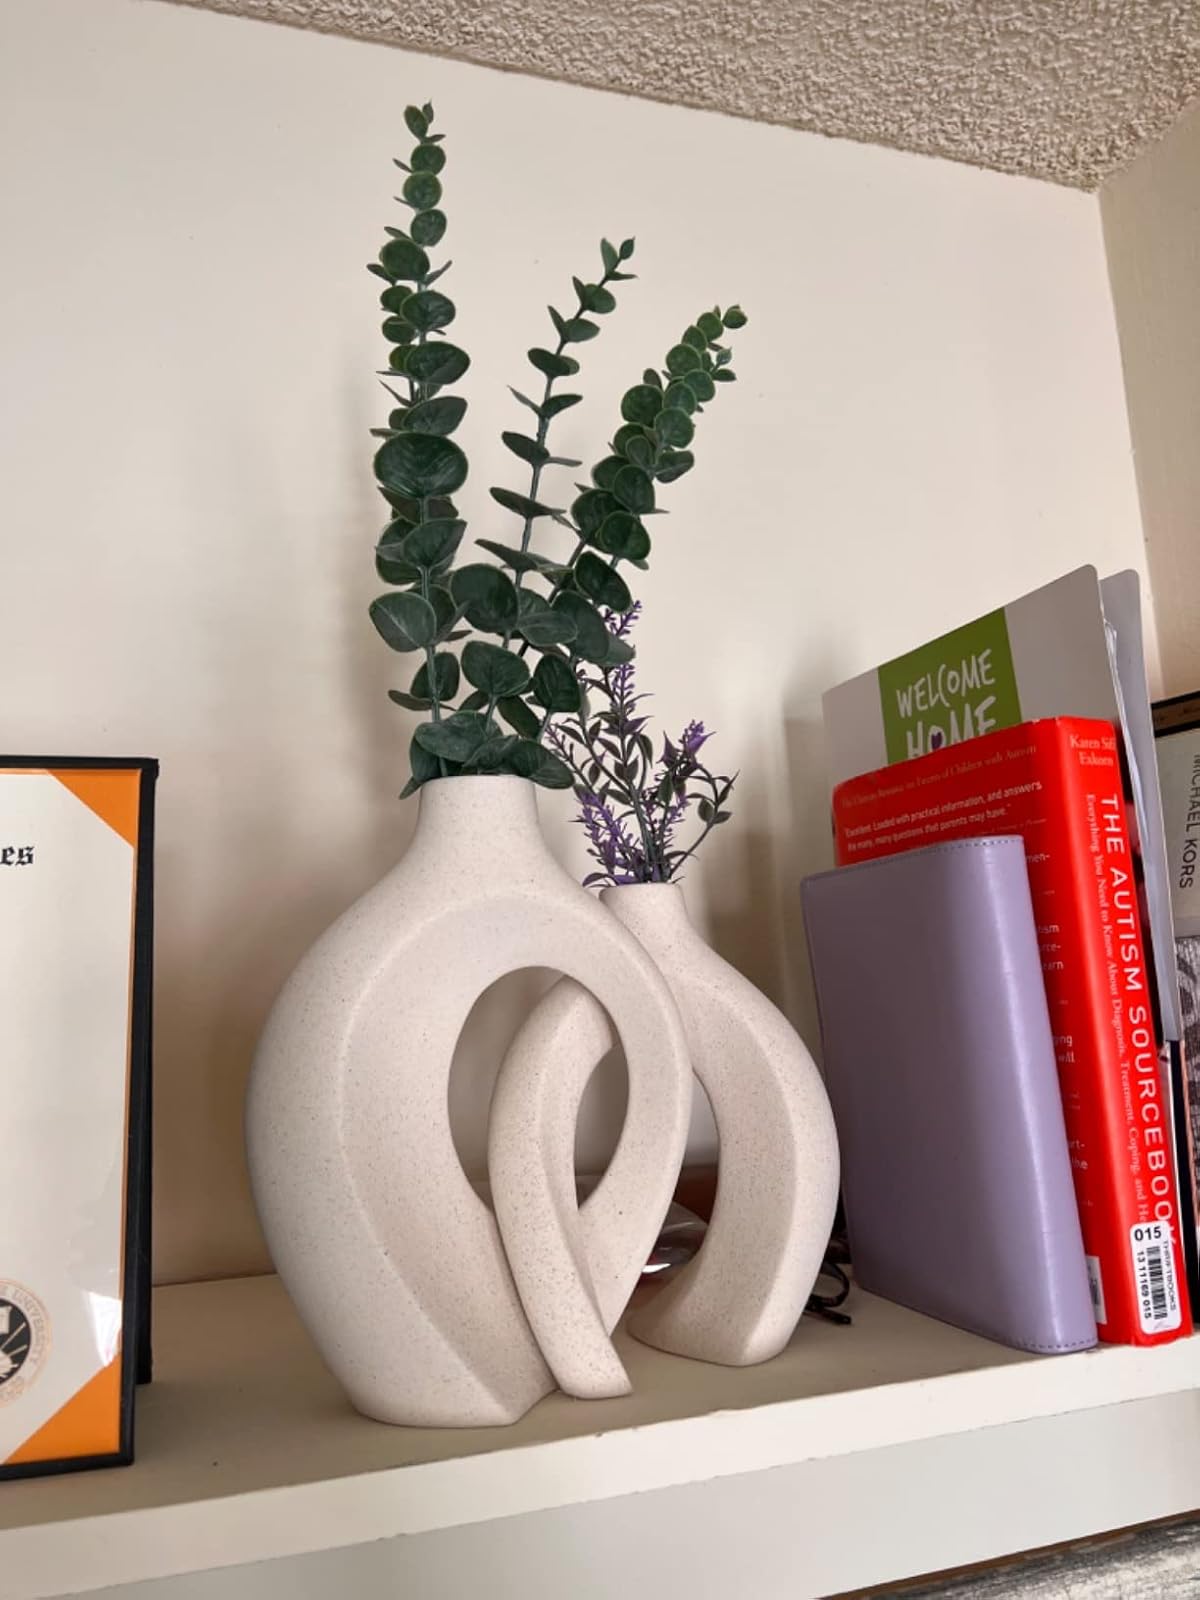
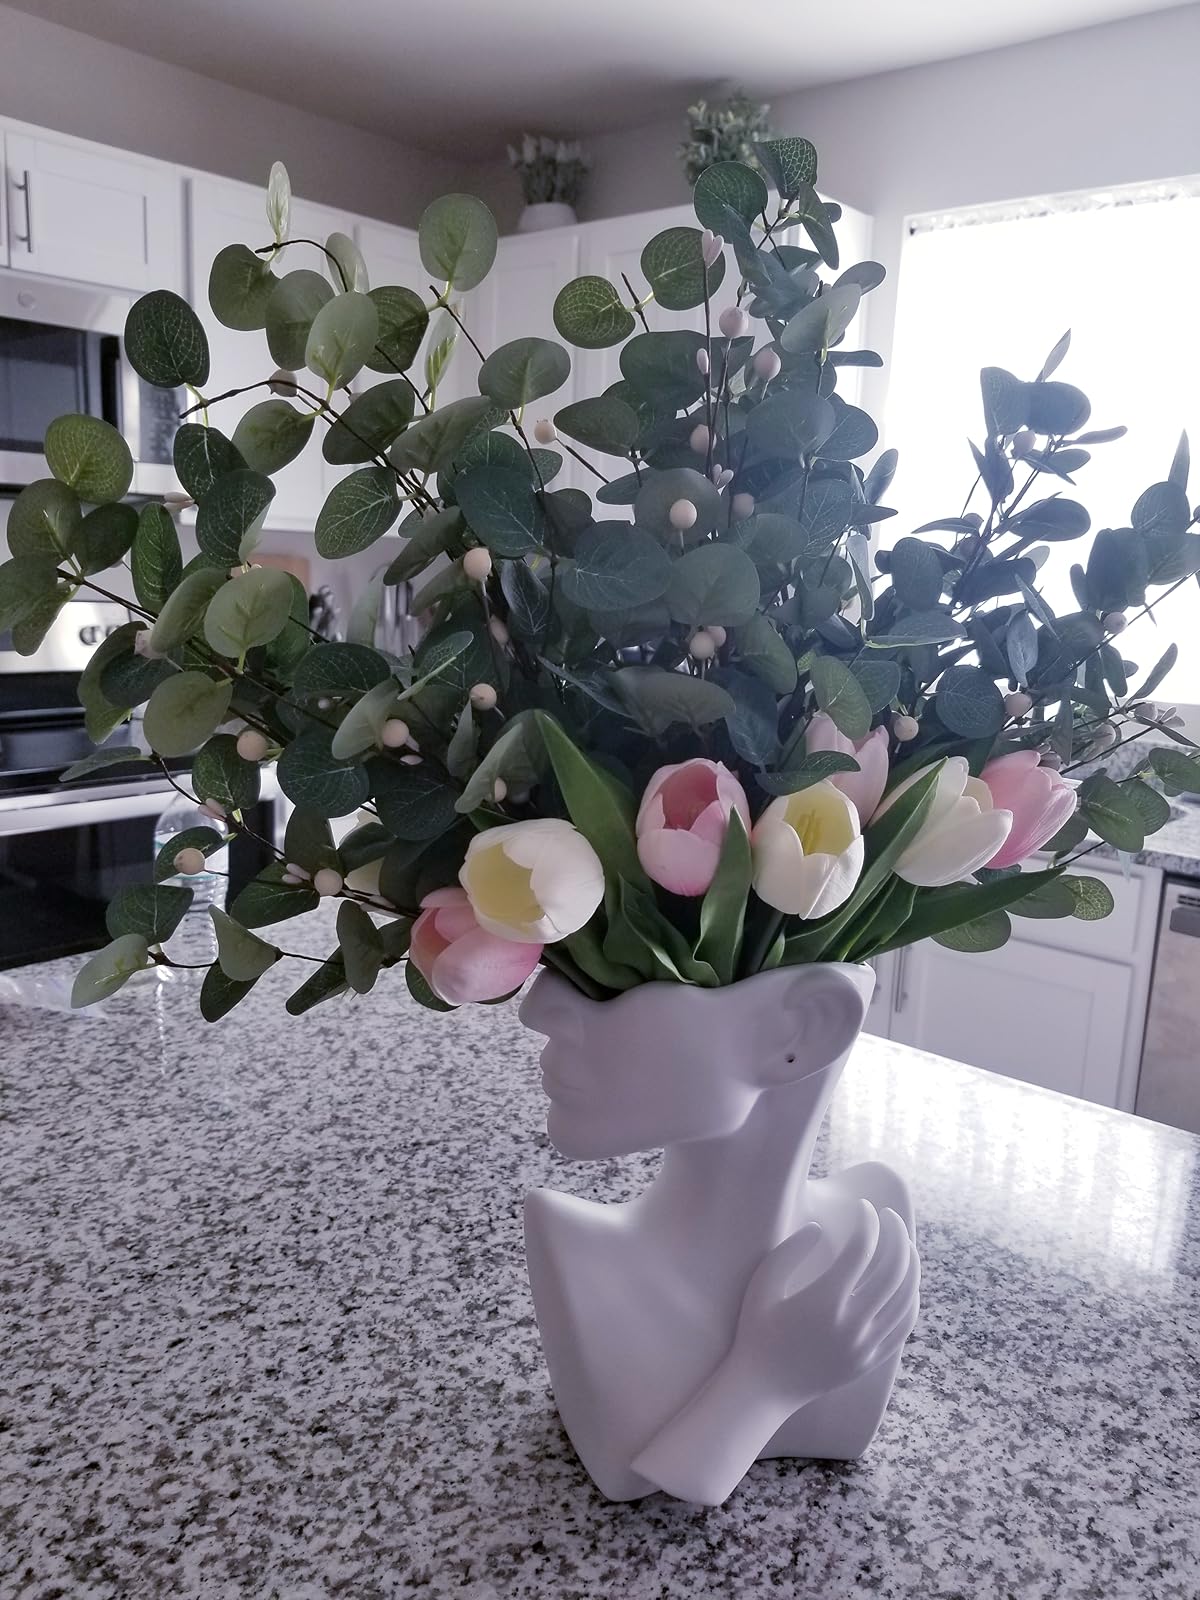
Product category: vase
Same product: no